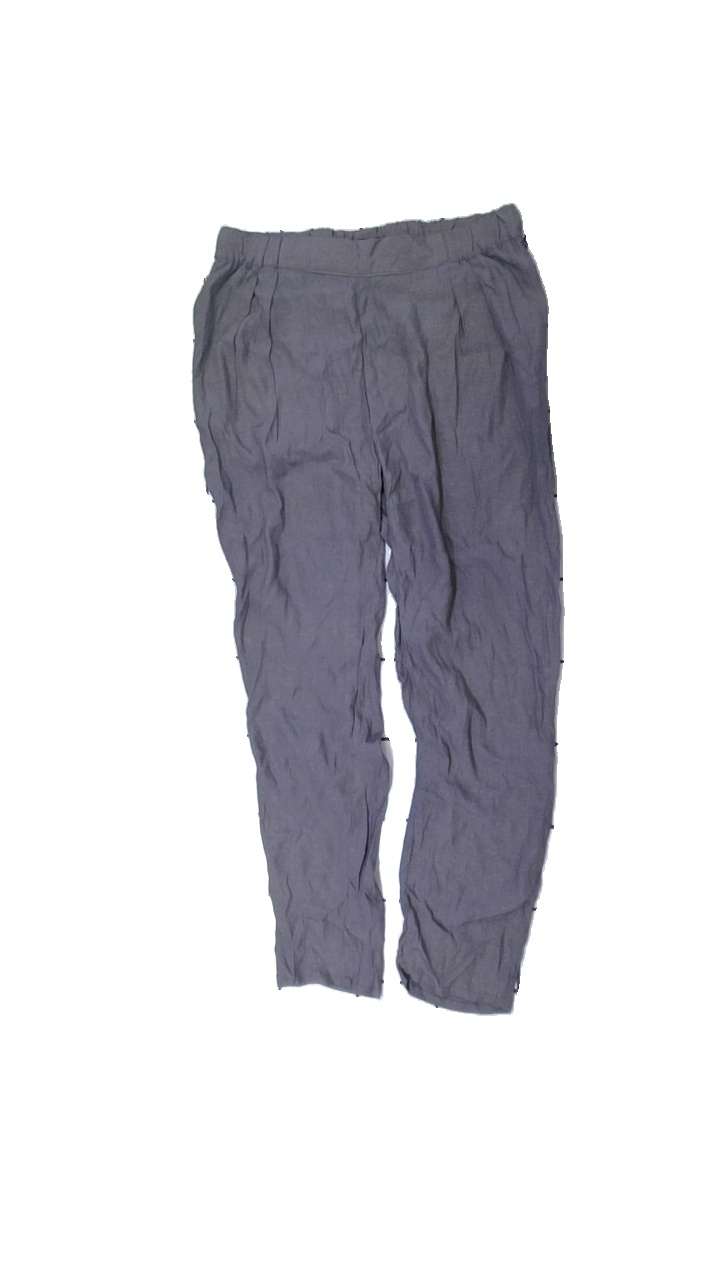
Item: Trousers (Ladies)
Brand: Lindex
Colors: Purple
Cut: Regular, Loose
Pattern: Metallic
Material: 100% visc
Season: All
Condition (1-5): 4
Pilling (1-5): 4
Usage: Reuse
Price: <50